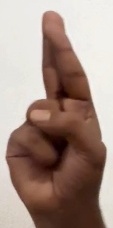
ASL sign: R